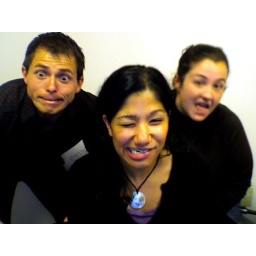
Someone in the office gets a computer with a built in camera